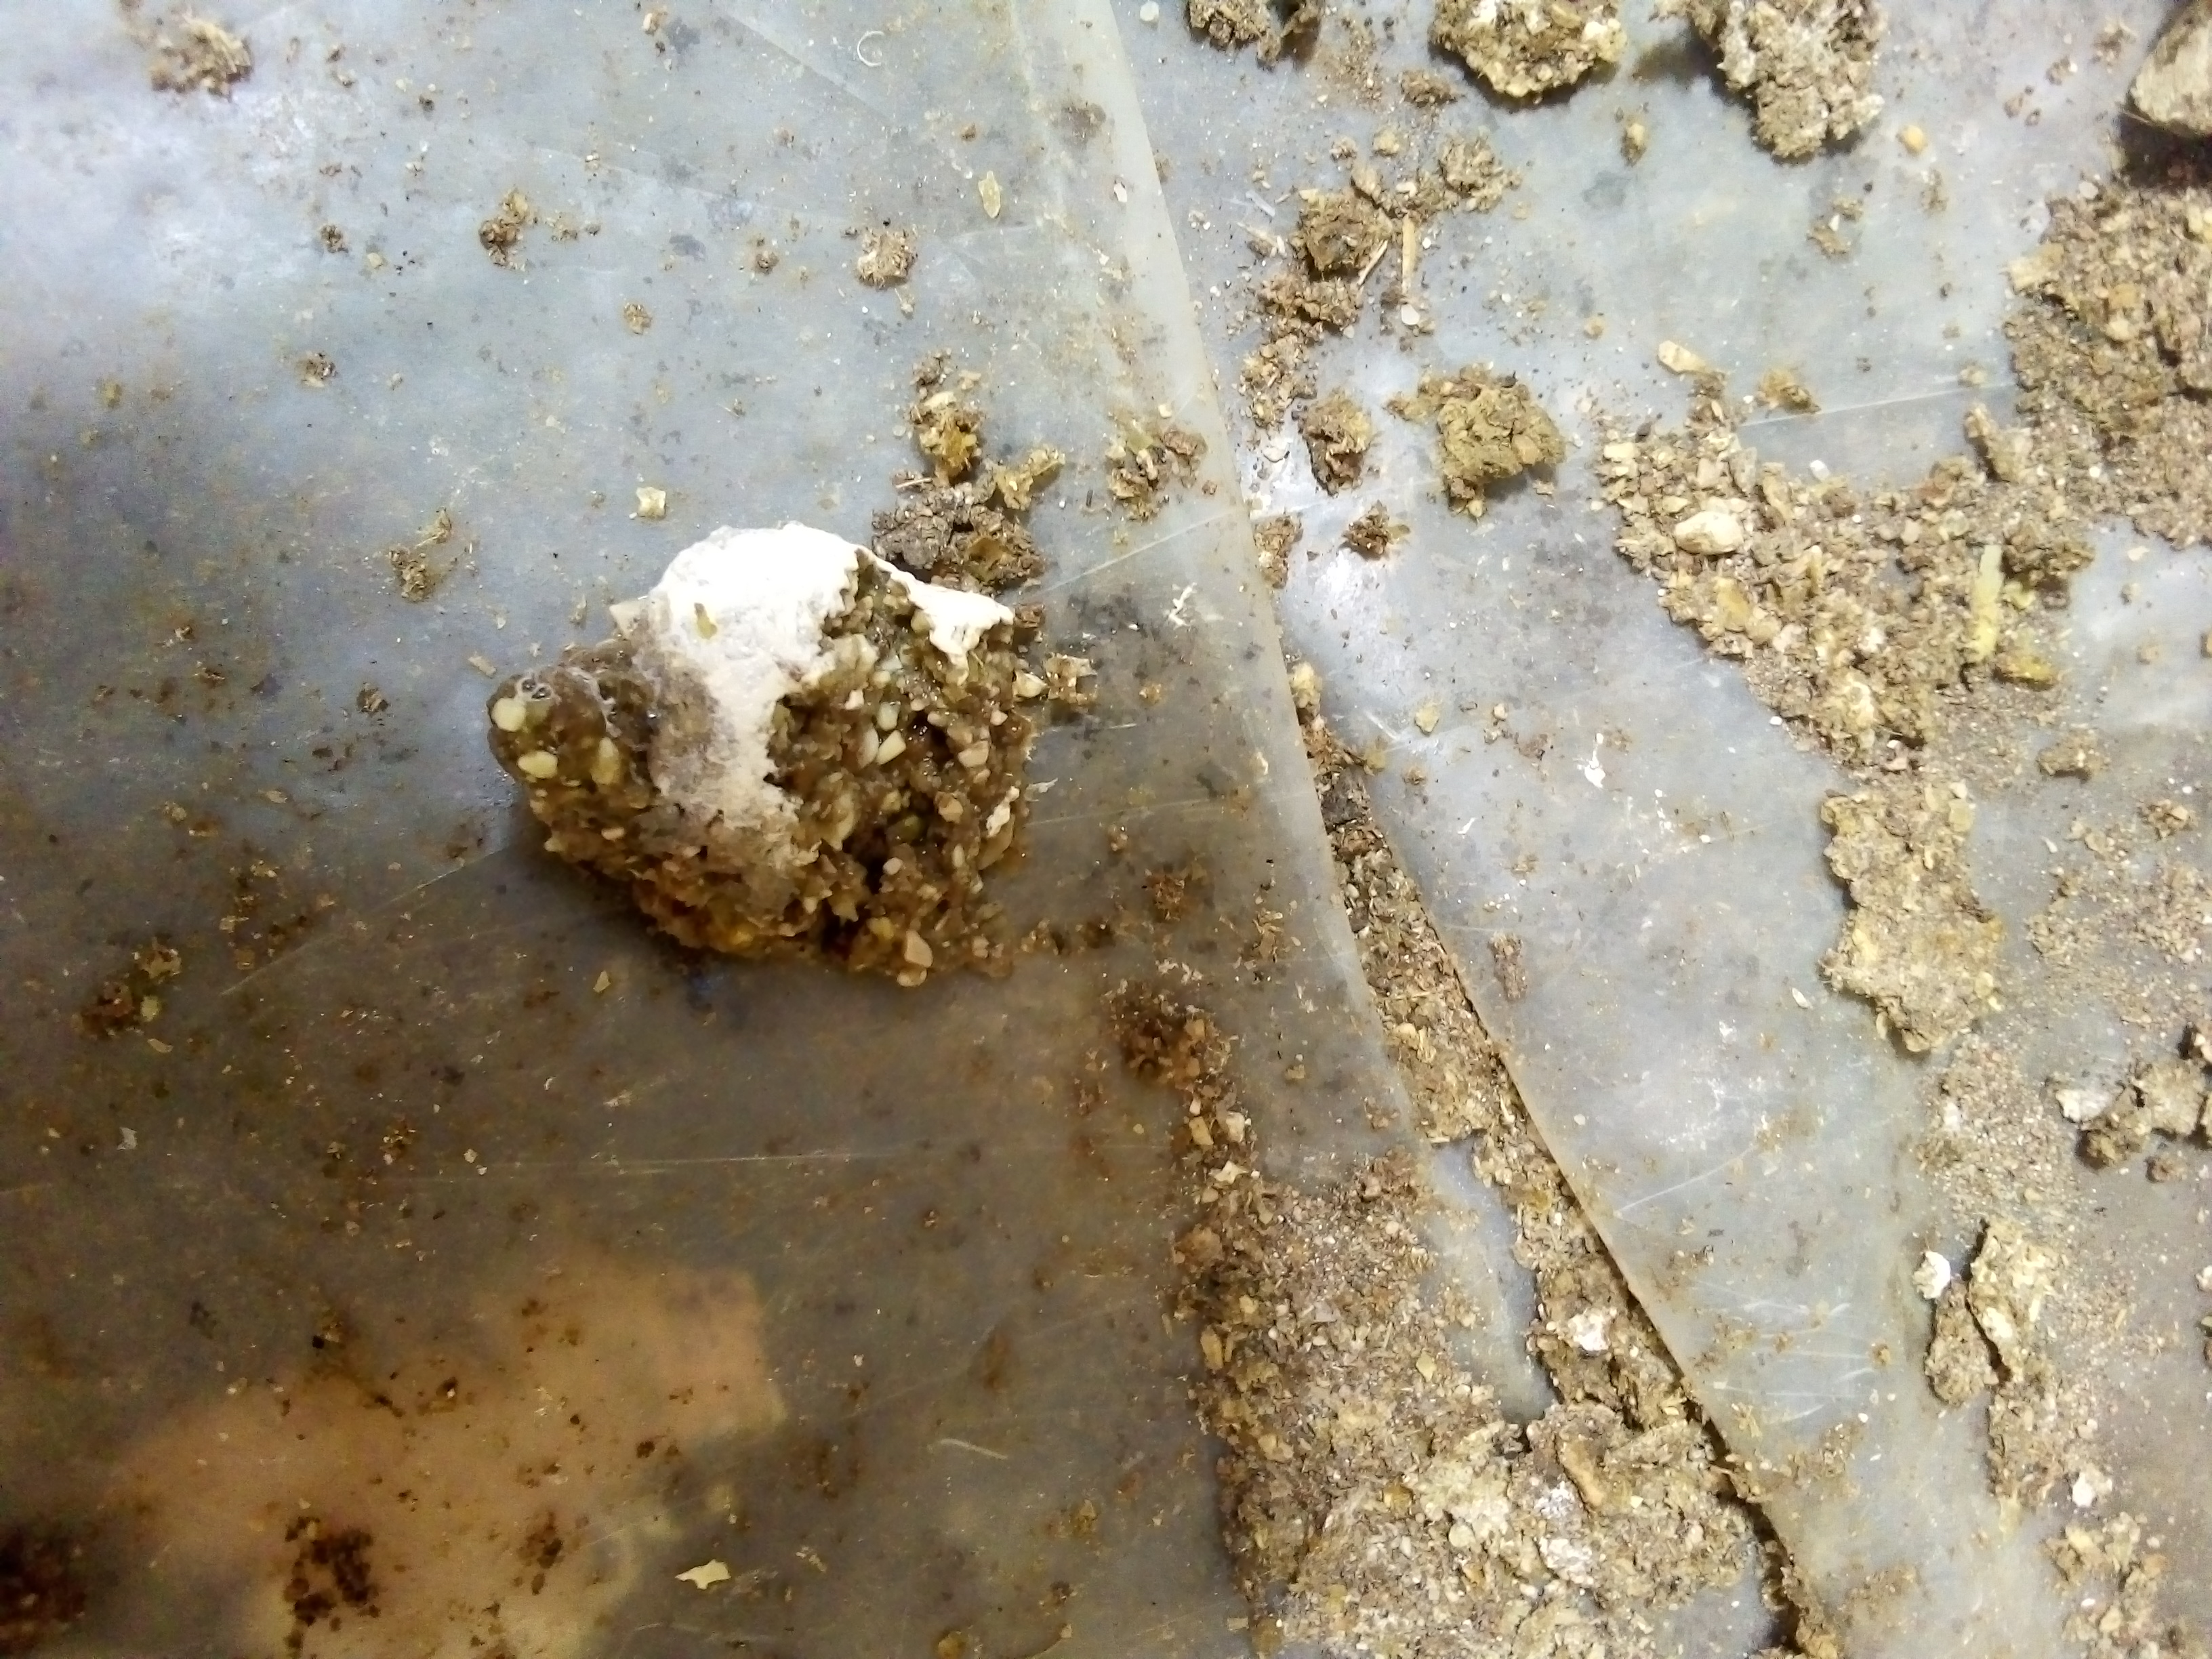
PCR-confirmed diagnosis: Salmonella